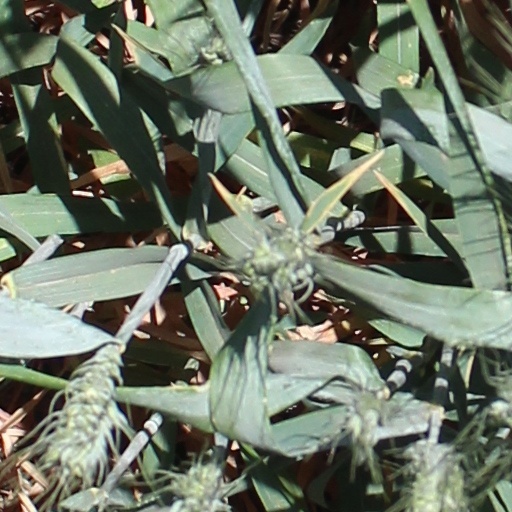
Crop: wheat